David P. Lowe

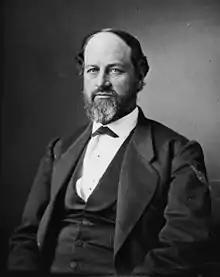

David Perley Lowe (August 22, 1823 – April 10, 1882) was an American lawyer and politician who served two terms as a representative from Kansas from 1871 to 1875.